Willamette River

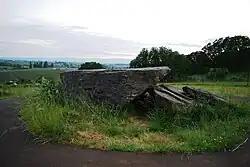
The glacial Bellevue Erratic at Erratic Rock State Natural Site. The rock was transported to the Willamette Valley by the Missoula Floods.

The U.S. Geological Survey (USGS) operates five stream gauges along the river, at Harrisburg, Corvallis, Albany, Salem, and Portland. The average discharge at the lowermost gauge, near the Morrison Bridge in Portland, was between 1972 and 2013. Located at river mile (RM) 12.8 or river kilometer (RK) 20.6, the gauge measures the flow from an area of , roughly 97 percent of the Willamette basin. The highest flow recorded at this station was on February 9, 1996, during the Willamette Valley Flood of 1996, and the minimum was on July 10, 1978. The highest recorded flow of for the Willamette at a different gauge in Portland occurred during a flood in 1861. This and many other large flows preceded the Flood Control Act of 1936 and dam construction on the Willamette's major tributaries.